Pedro Pablo Oliva

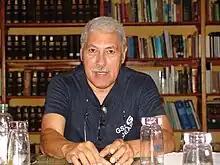

Pedro Pablo Oliva Rodríguez (Pinar del Río, Cuba, January 15, 1949) is a Cuban painter.